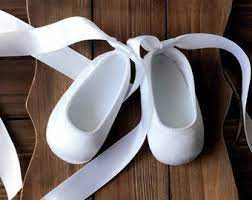
Label: Ballet Flat